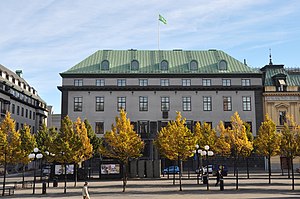
Skandinaviska Enskilda Banken
Skandinaviska Enskilda Banken er en svensk bank, oprettet i 1856. Banken omsætter for 37,69 mia. SEK og beskæftiger 17.633 ansatte. Hovedsædet er beliggende i Stockholm, og banken har aktiviteter i 20 lande med Norden, Baltikum og Tyskland som hovedmarkeder.